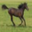
Label: horse